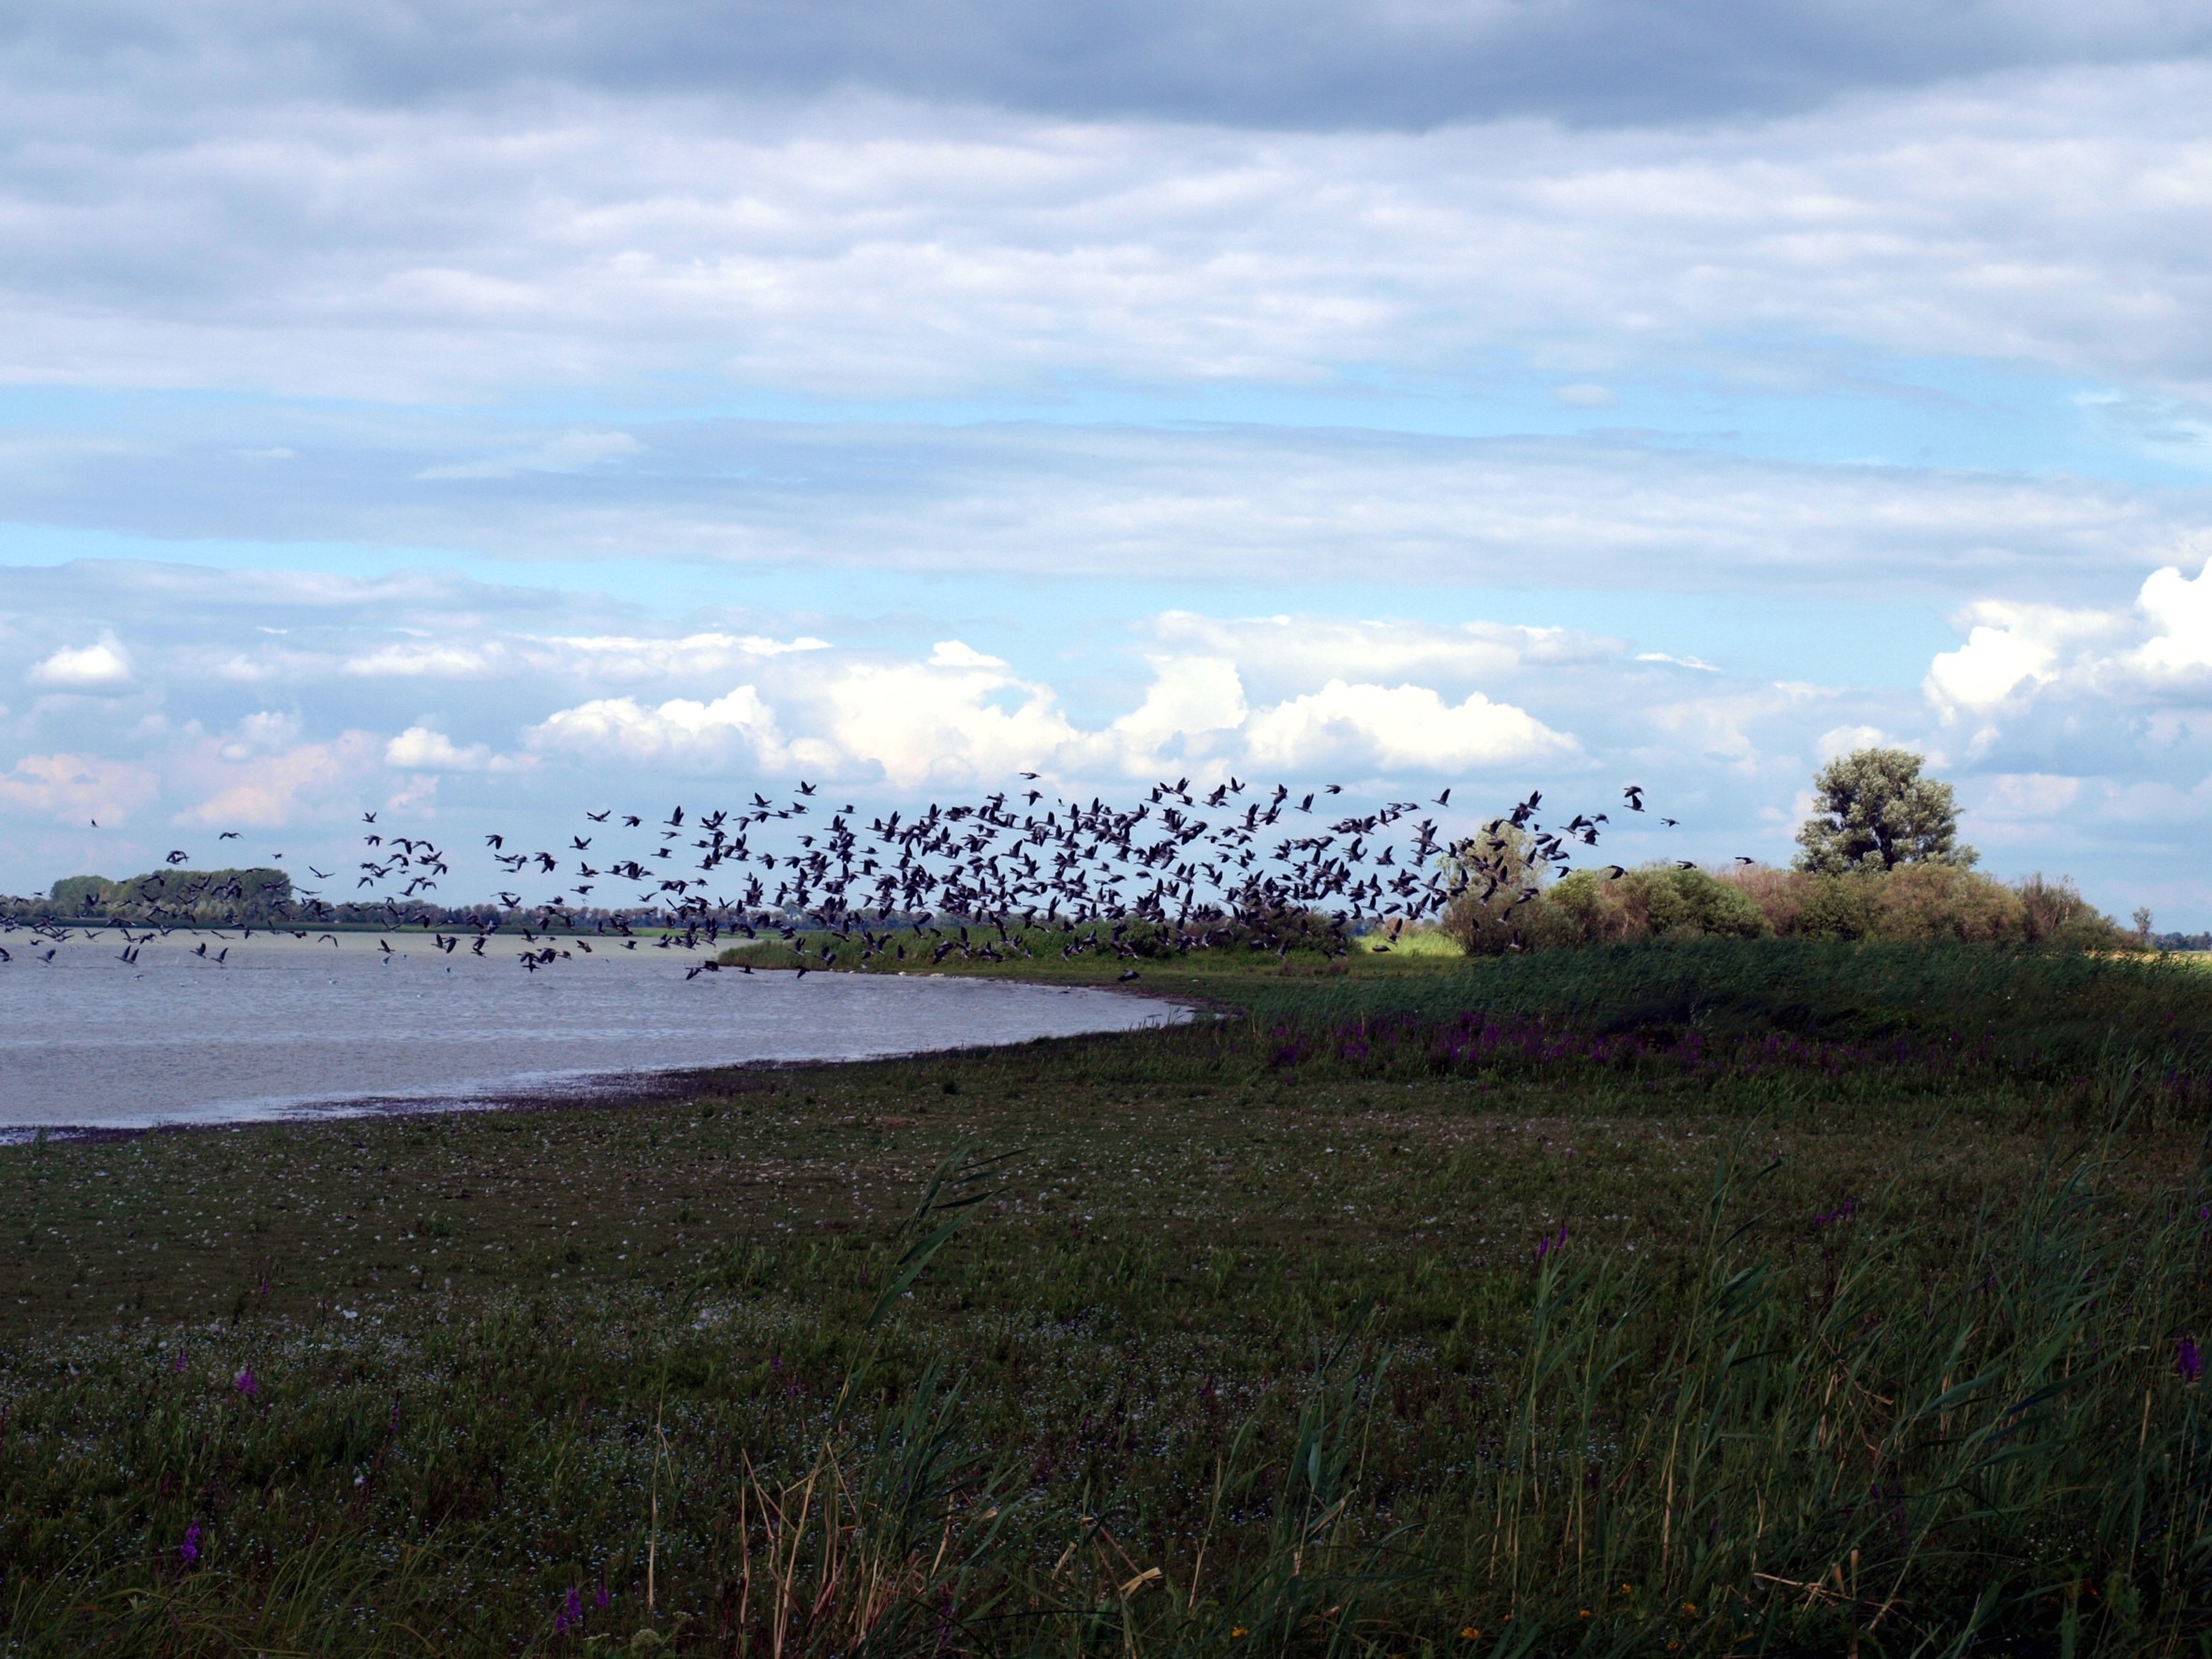
beach, sea, coast, water, nature, ocean, horizon, marsh, cloud, sky, morning, shore, lake, fly, bay, body of water, birds, wetland, habitat, rural area, in flight, flock of birds, migratory birds, havelland